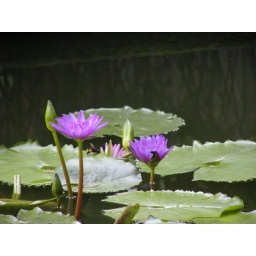
Common water plant in Thailand. Plant is revered by buddhists.